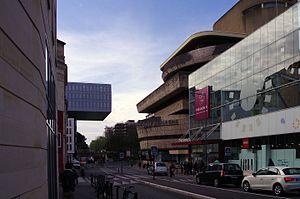
Bâtiment Conçu par Edmond Lay et classé monument historique
Le bâtiment de la Caisse d'épargne de Bordeaux à Mériadeck est un bâtiment d'architecture conçu en 1974 et achevé en 1977 par Edmond Lay ayant servi de siège régional pour la Caisse d'épargne jusqu'en 2017.